Old Berlin High School

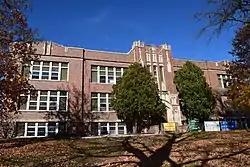
Berlin High School

The former Berlin High School building is located in Berlin, Wisconsin.